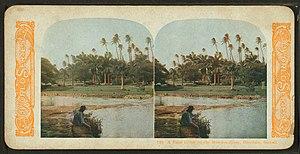
La Rapsodie nègre de Francis Poulenc est une œuvre vocale pour baryton et petit ensemble instrumental composée au printemps 1917.